Electropalatography

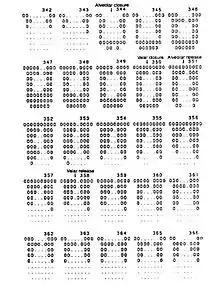
Fig.2 Electropalatography printout

When electropalatography is used for speech research, the data from tongue-palate contact is sampled by the controlling computer at up to 100 frames per second. In the early days (when digital displays were less ubiquitous and more limited), the data was printed out on paper for analysis. An example of the printout can be seen in Fig.2, where the sequence runs from top to bottom, and where the 'O' symbol indicates contact and '.' indicates no contact. The utterance shown is 'catkin' /kæt.kɪn/; the sample numbered 344 shows when the /t/ closure is complete, and at frame 350 there is a complete velar closure. The alveolar closure is released at 351. The articulatory overlap (which is inaudible) is thus clearly shown.